The Egyptian (film)

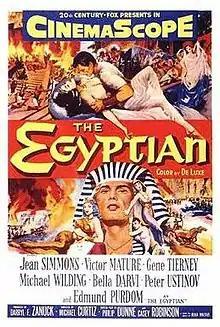
Theatrical release poster

The Egyptian is a 1954 American epic historical drama film made by 20th Century-Fox. Filmed in CinemaScope with color by DeLuxe, it was directed by Michael Curtiz and produced by Darryl F. Zanuck. It is based on Mika Waltari's 1945 novel of the same name and the screenplay was adapted by Philip Dunne and Casey Robinson. Leading roles were played by Edmund Purdom, Bella Darvi, Jean Simmons, Victor Mature, Gene Tierney, Peter Ustinov, and Michael Wilding. Cinematographer Leon Shamroy was nominated for an Oscar in 1955.